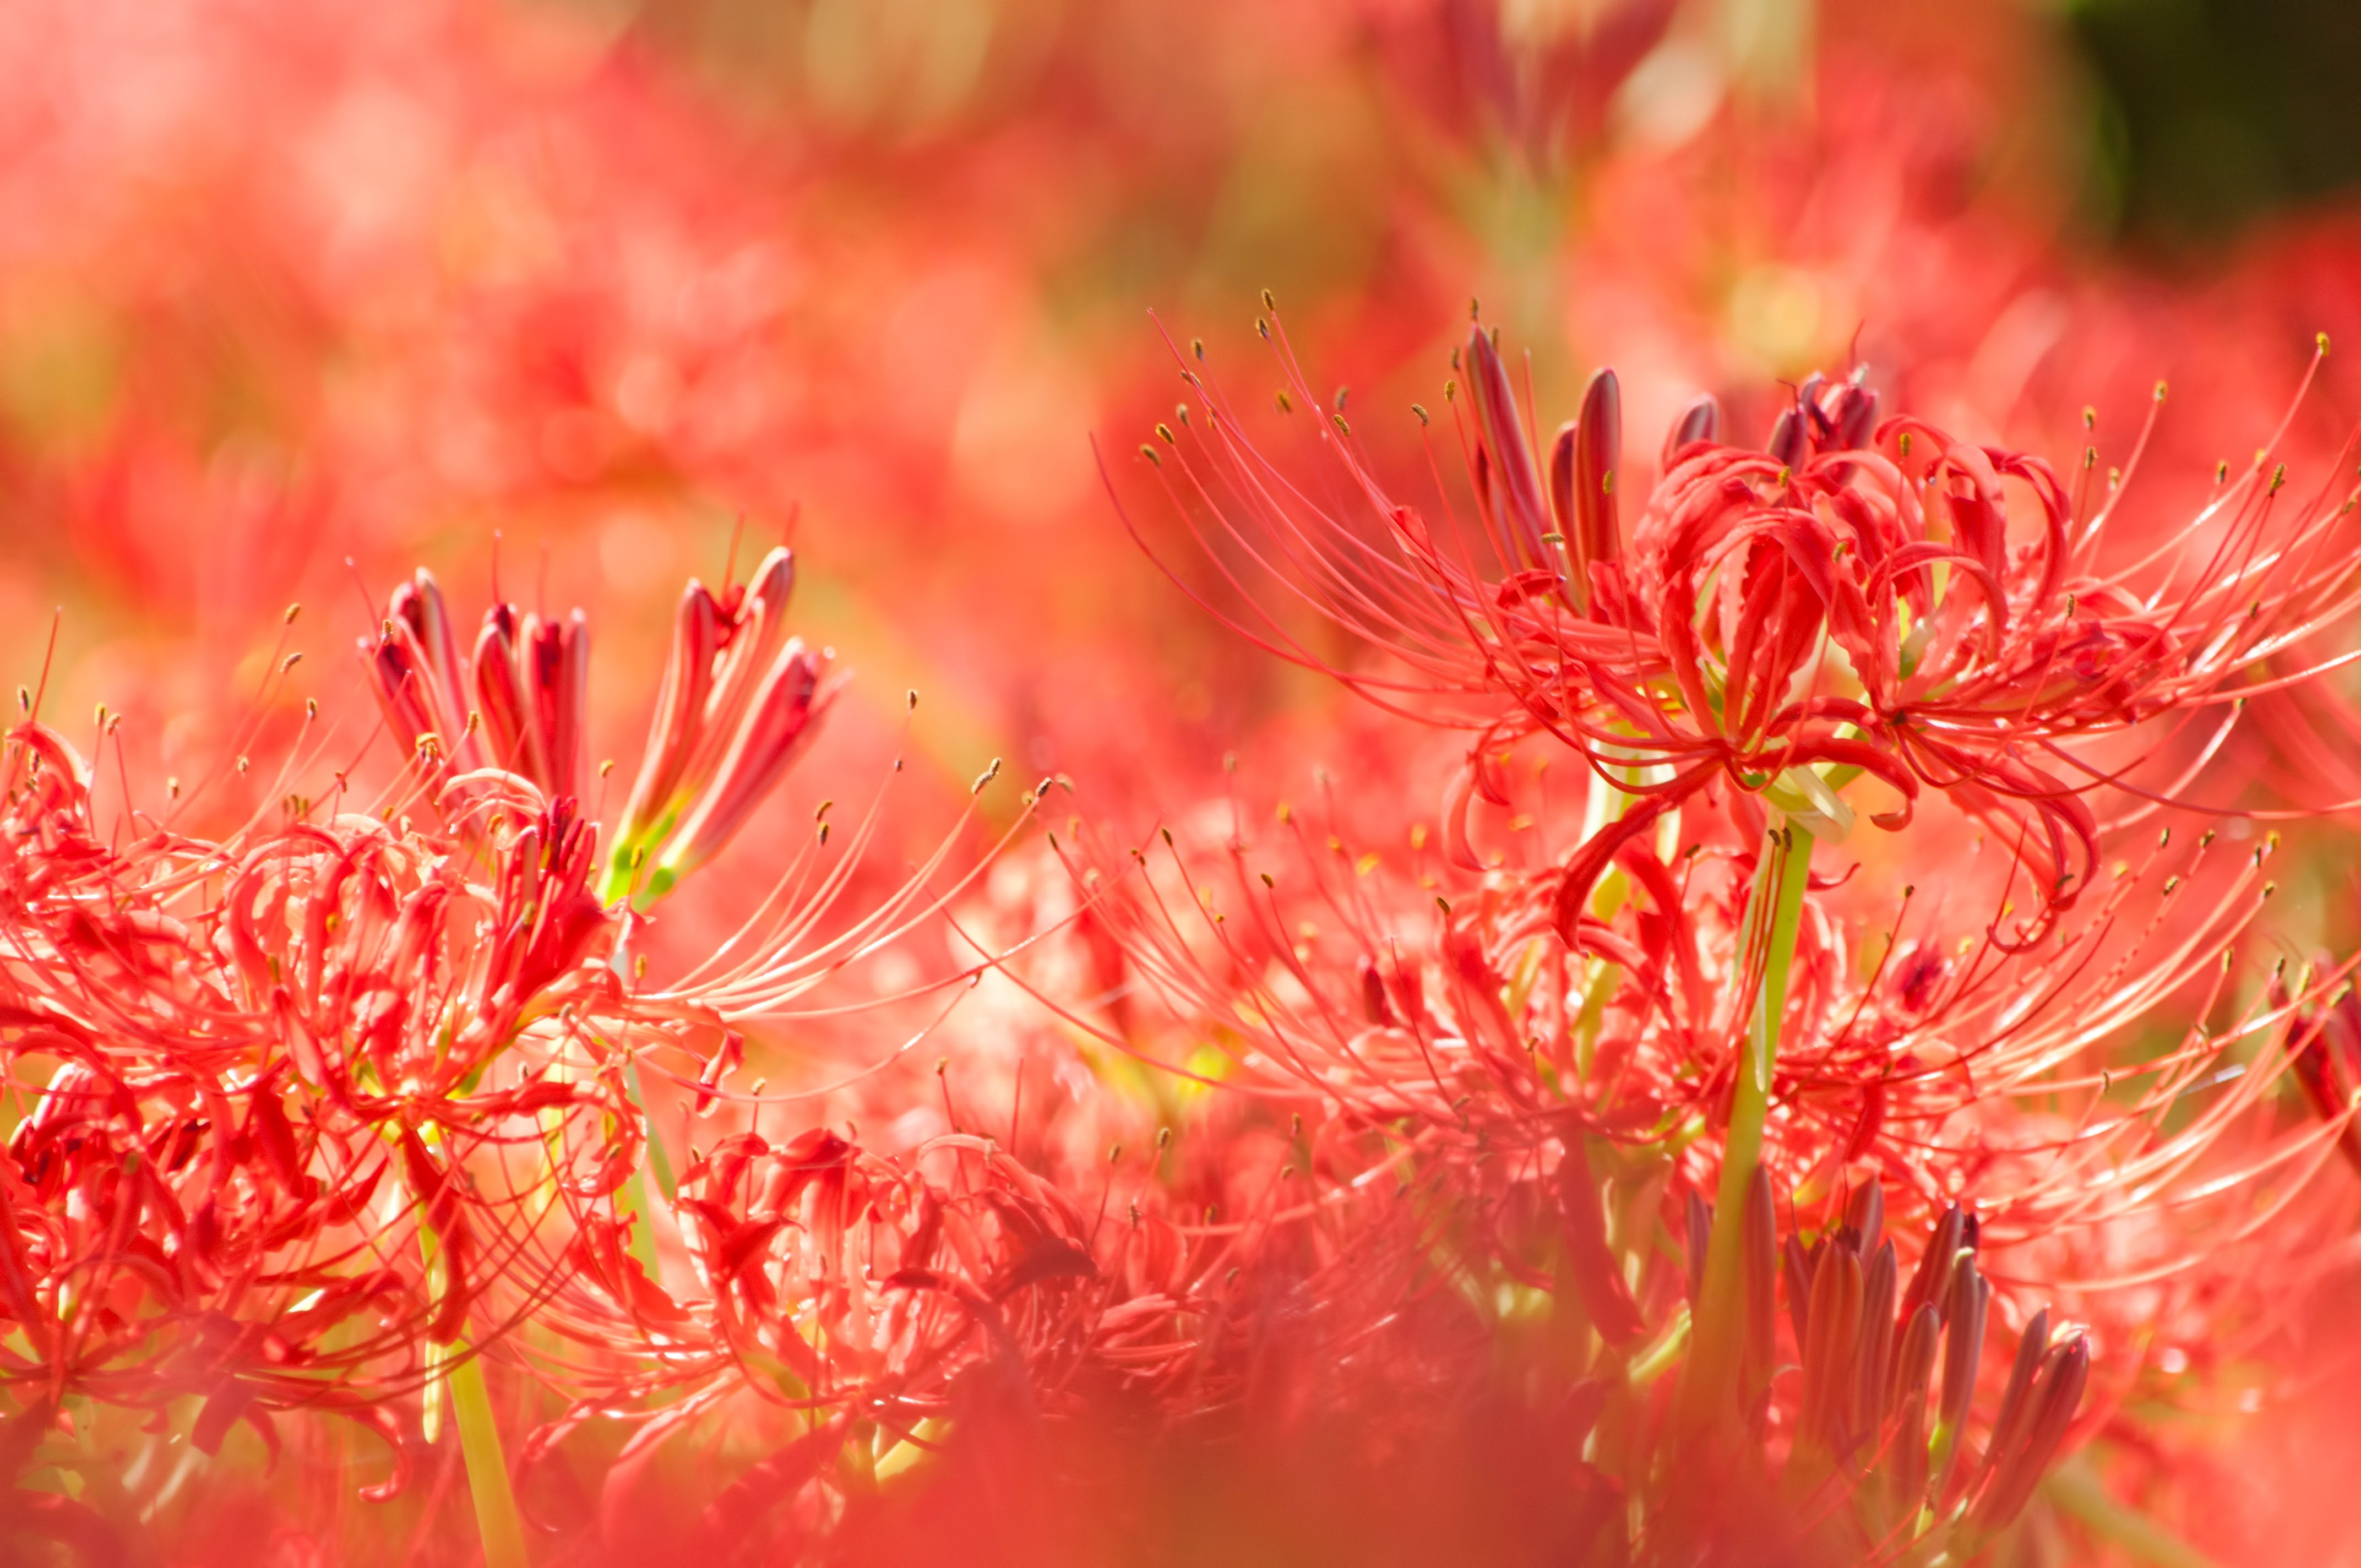
higanbana, red, flower, plant, pink, macro photography, close up, spring, flowering plant, petal, wildflower